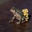
Label: frog